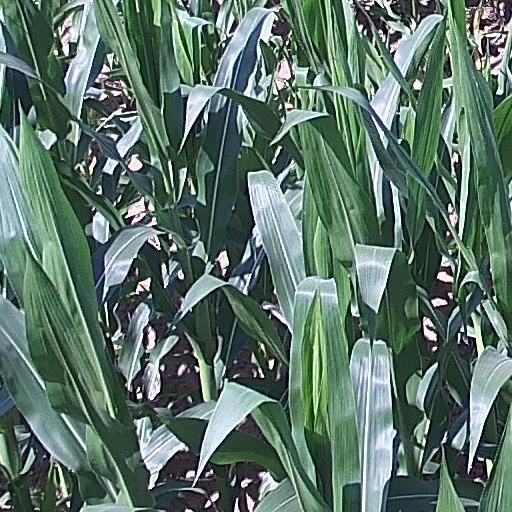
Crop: maize; corn